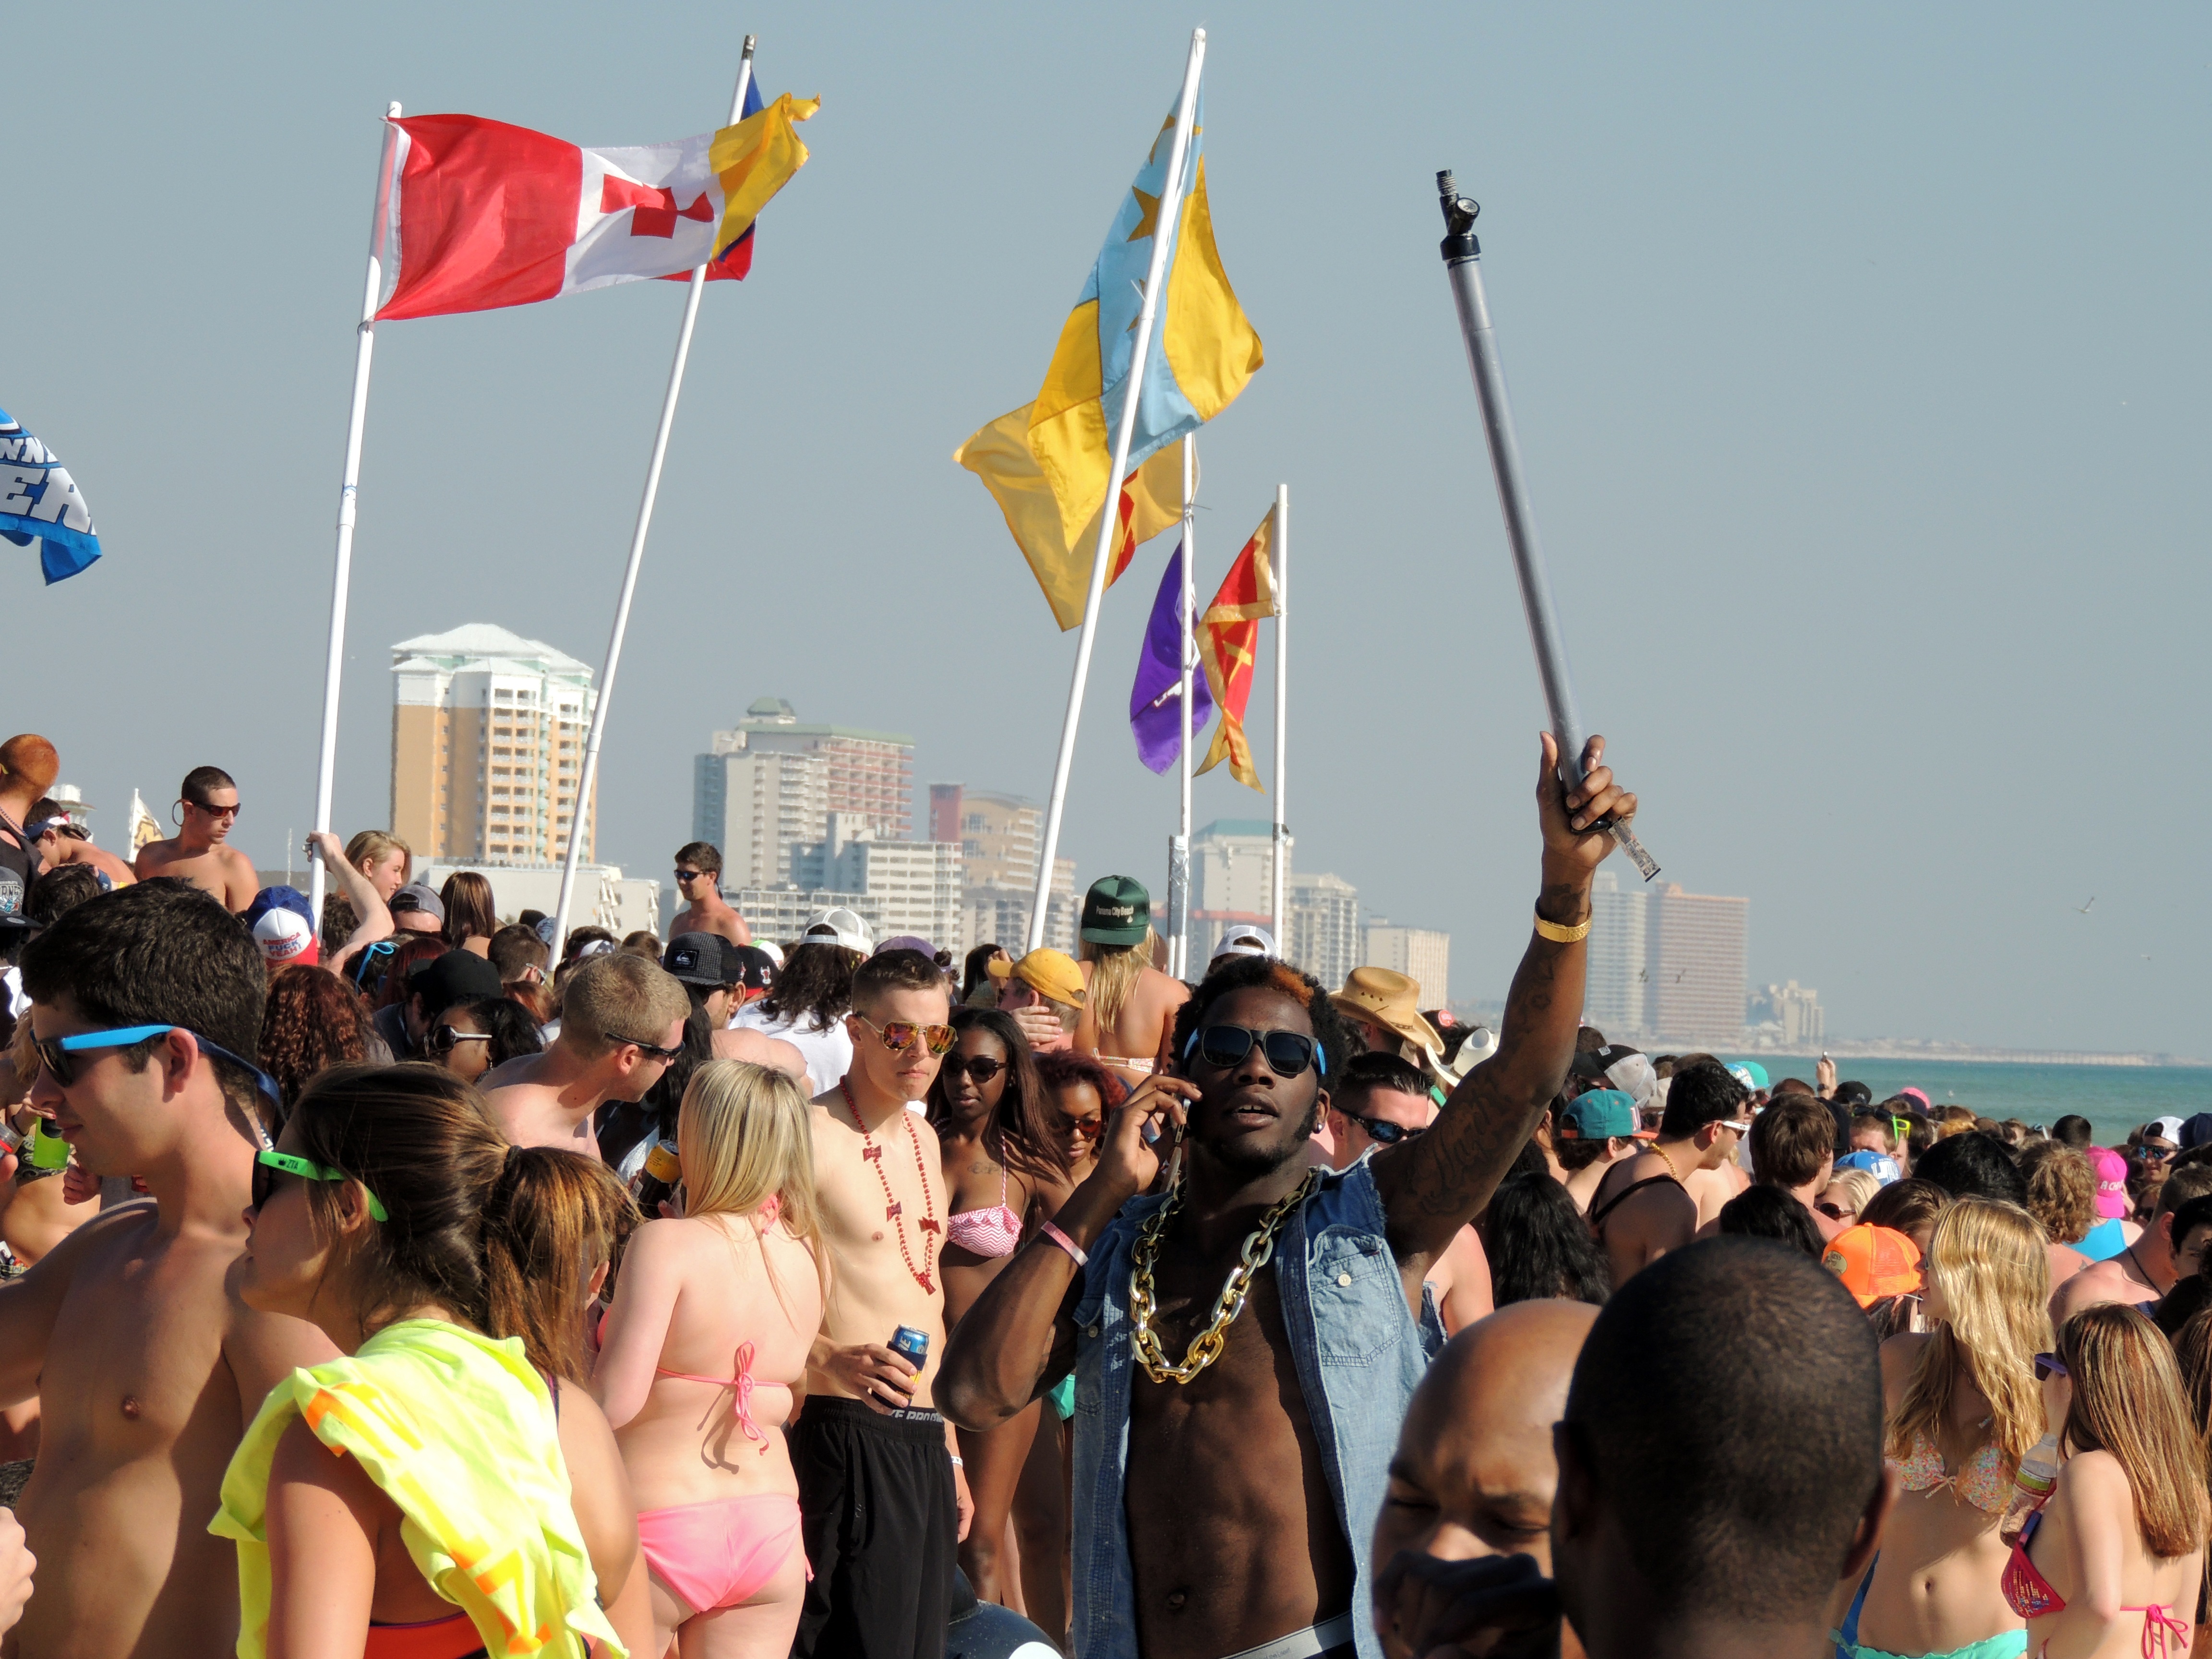
beach, group, people, crowd, summer, vacation, male, festival, fun, party, event, beach party, pride parade, spring break, college kids